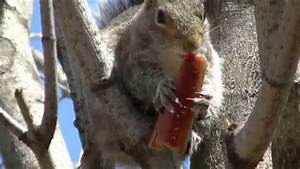
Label: scoiattolo